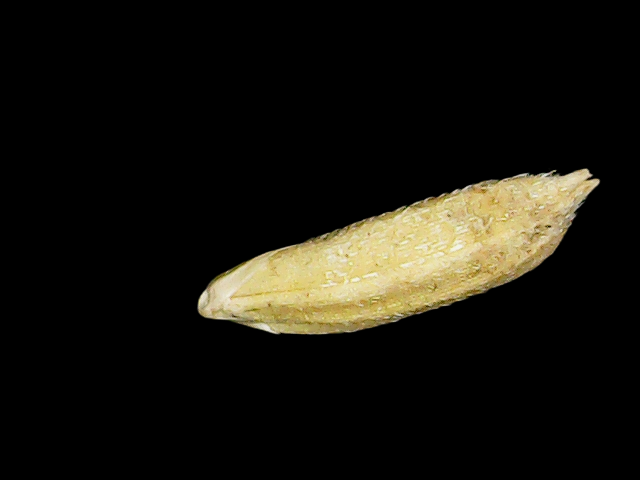
Rice variety: Binadhan21